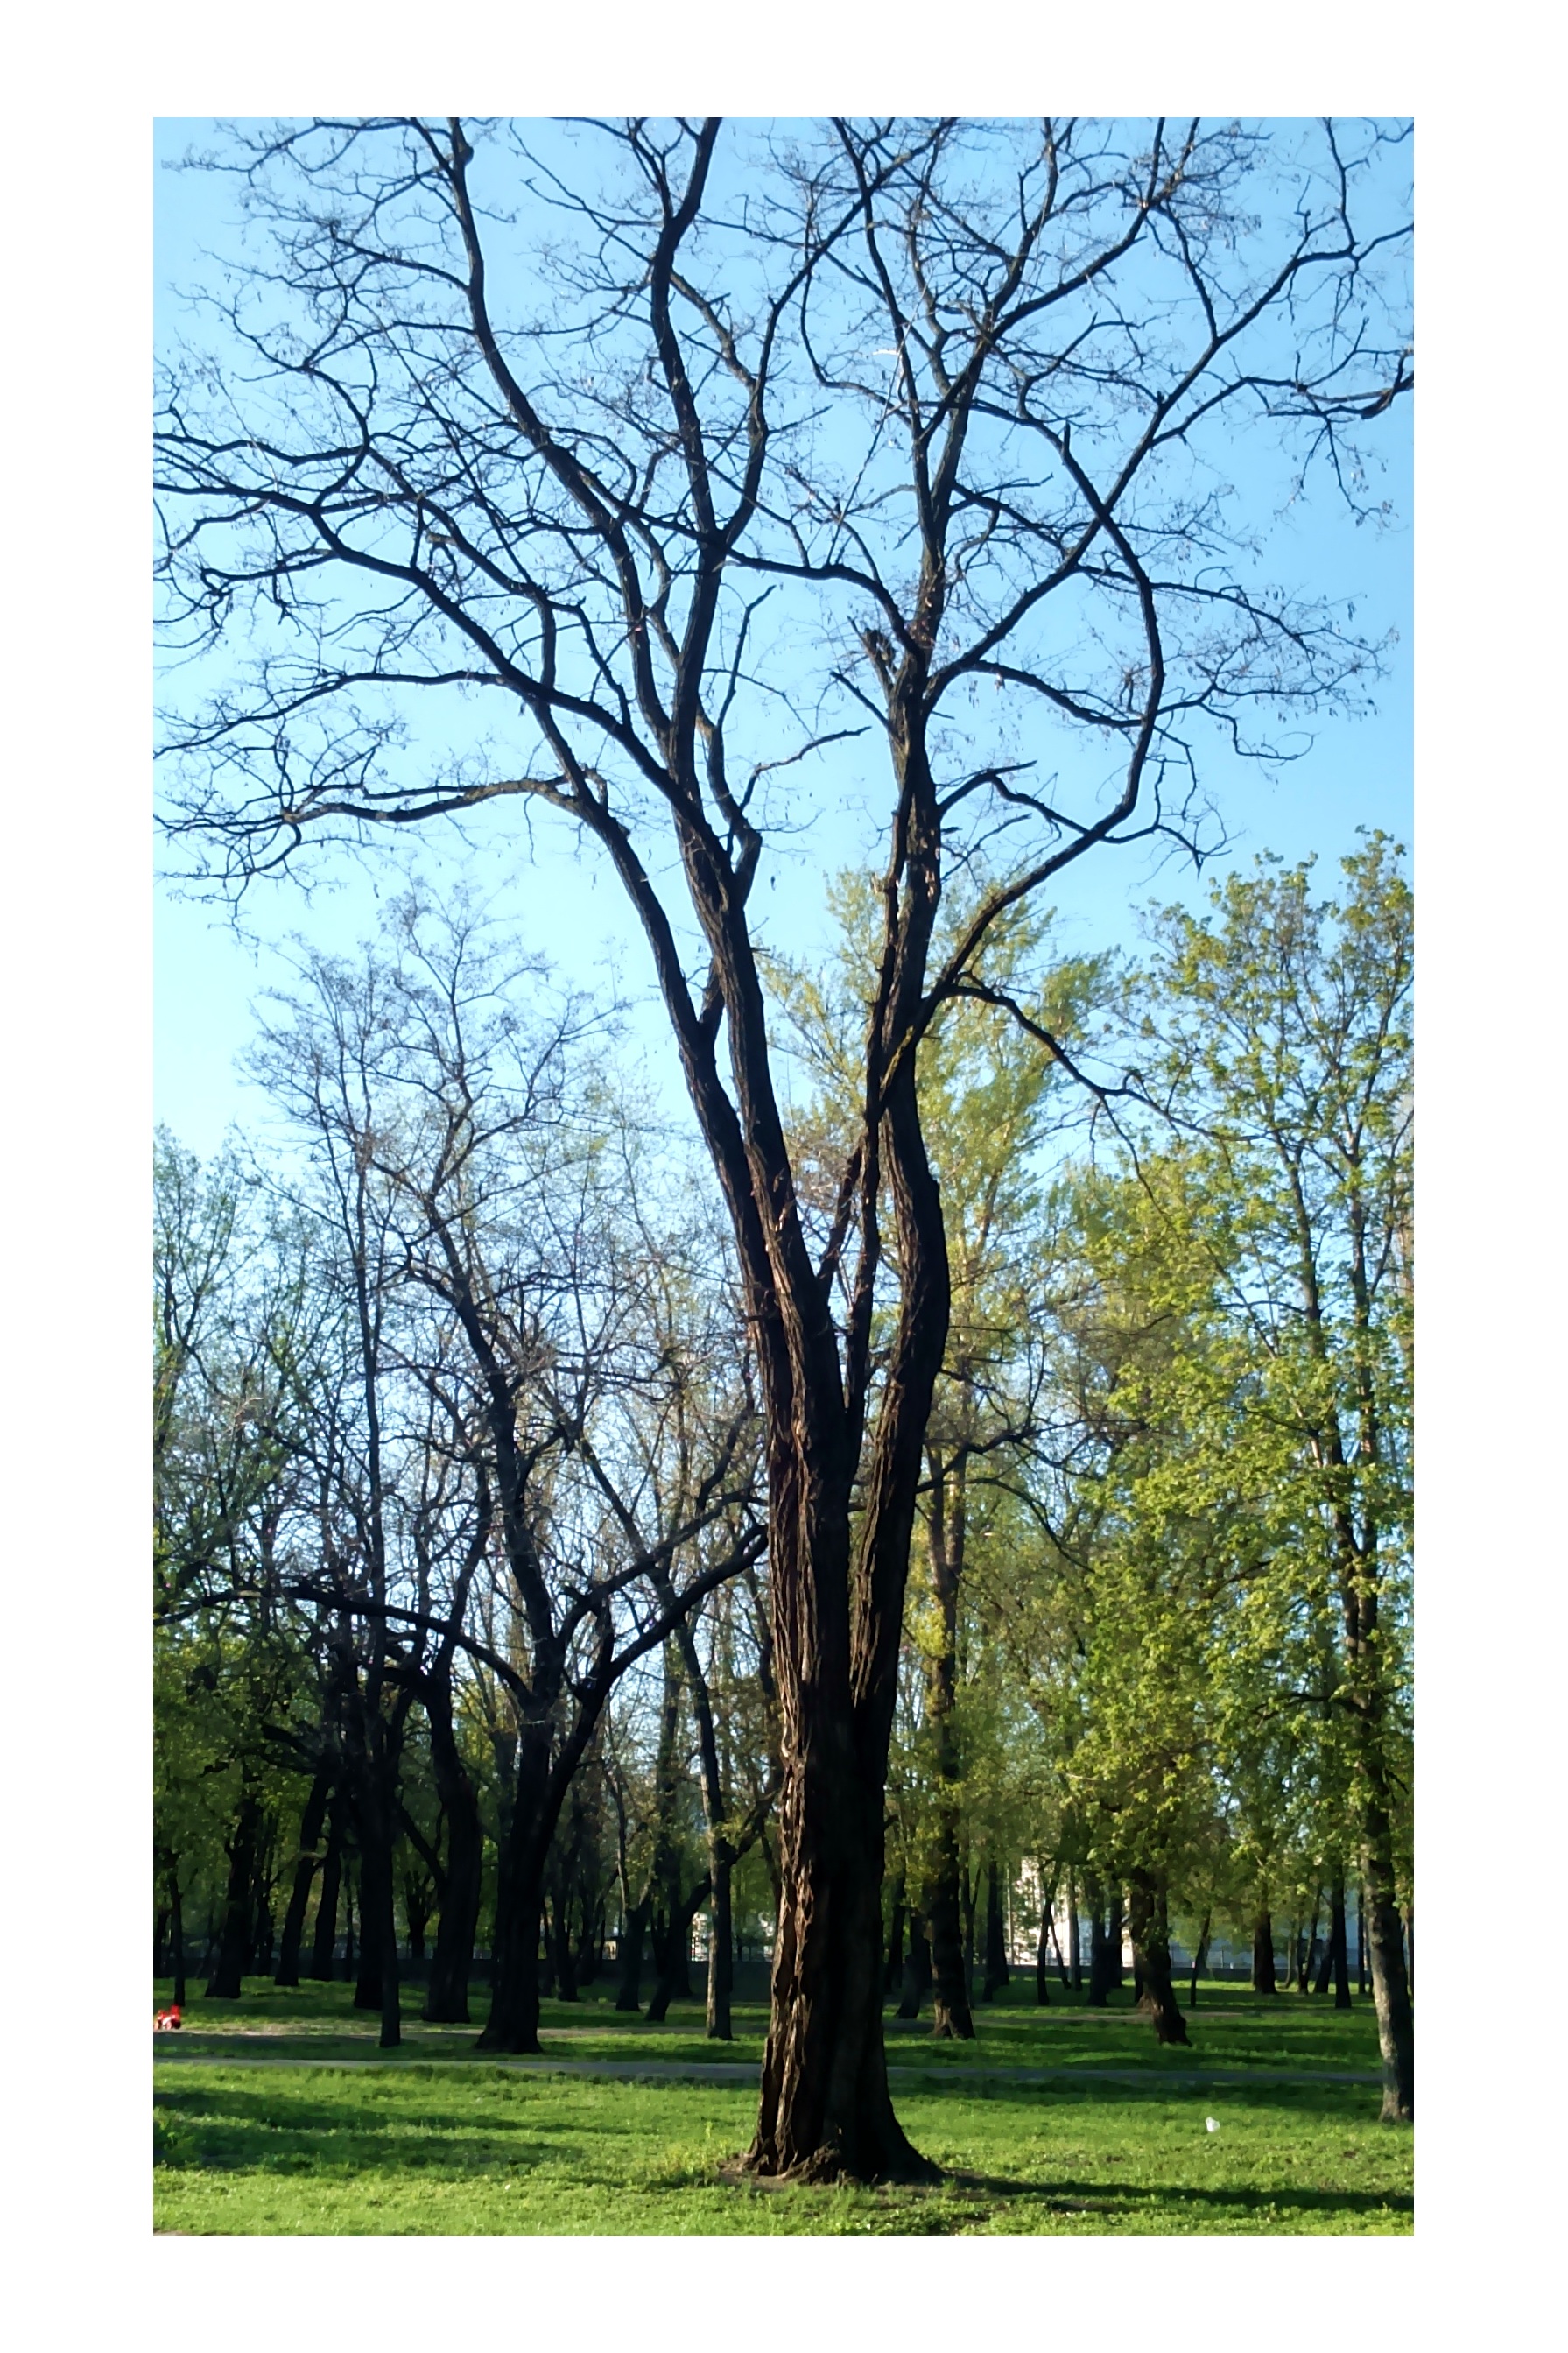
landscape, tree, forest, branch, light, plant, flower, trunk, spring, birch, park, botany, trees, deciduous, oak, ukraine, woodland, greens, flowering plant, maidenhair tree, woody plant, land plant